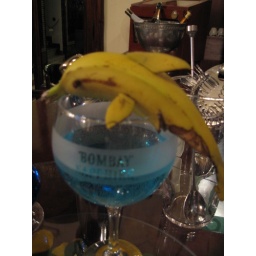
The next generation of fruit swan....saw this in the bar at the Alphonso Hotel in Sevilla